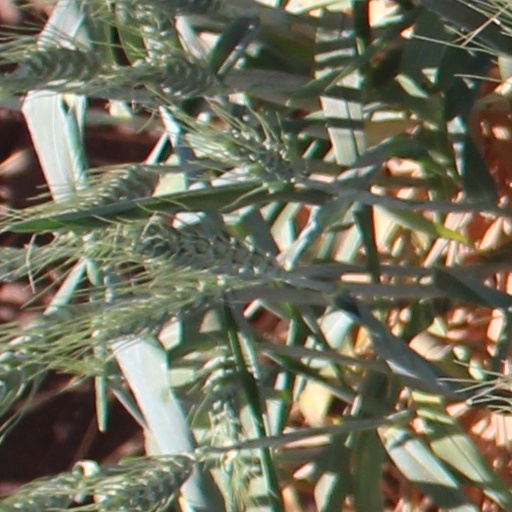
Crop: wheat